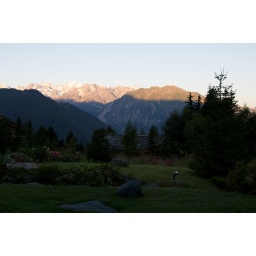
Out the front door of the house we stayed in (5AM)